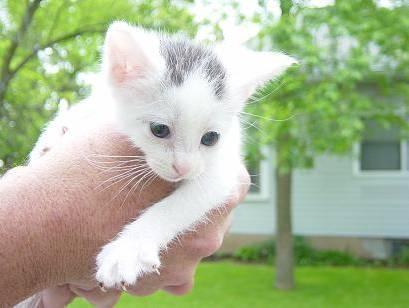
cat